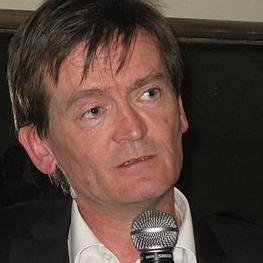
Age: 50